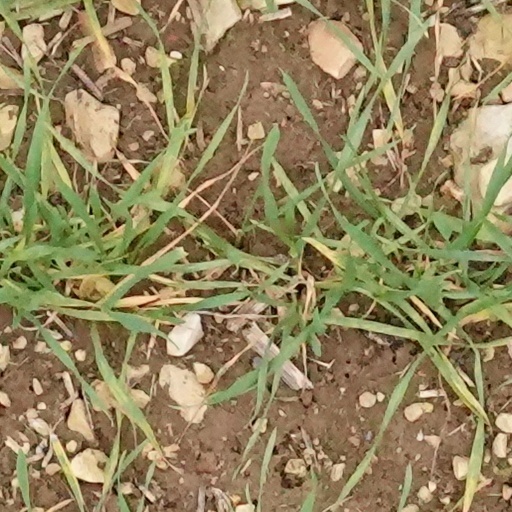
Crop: wheat